John Moir (politician)

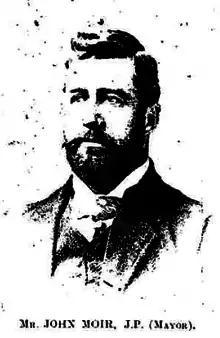
John Moir 1897

John Moir (29 July 1856 19 July 1939) was prominent businessman and politician who served as the mayor of Albany in the Great Southern region of Western Australia.